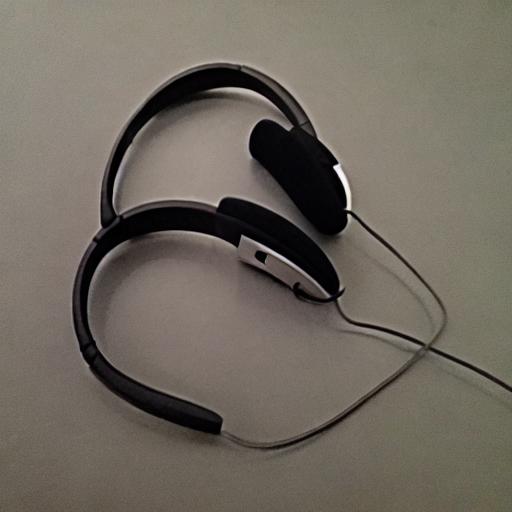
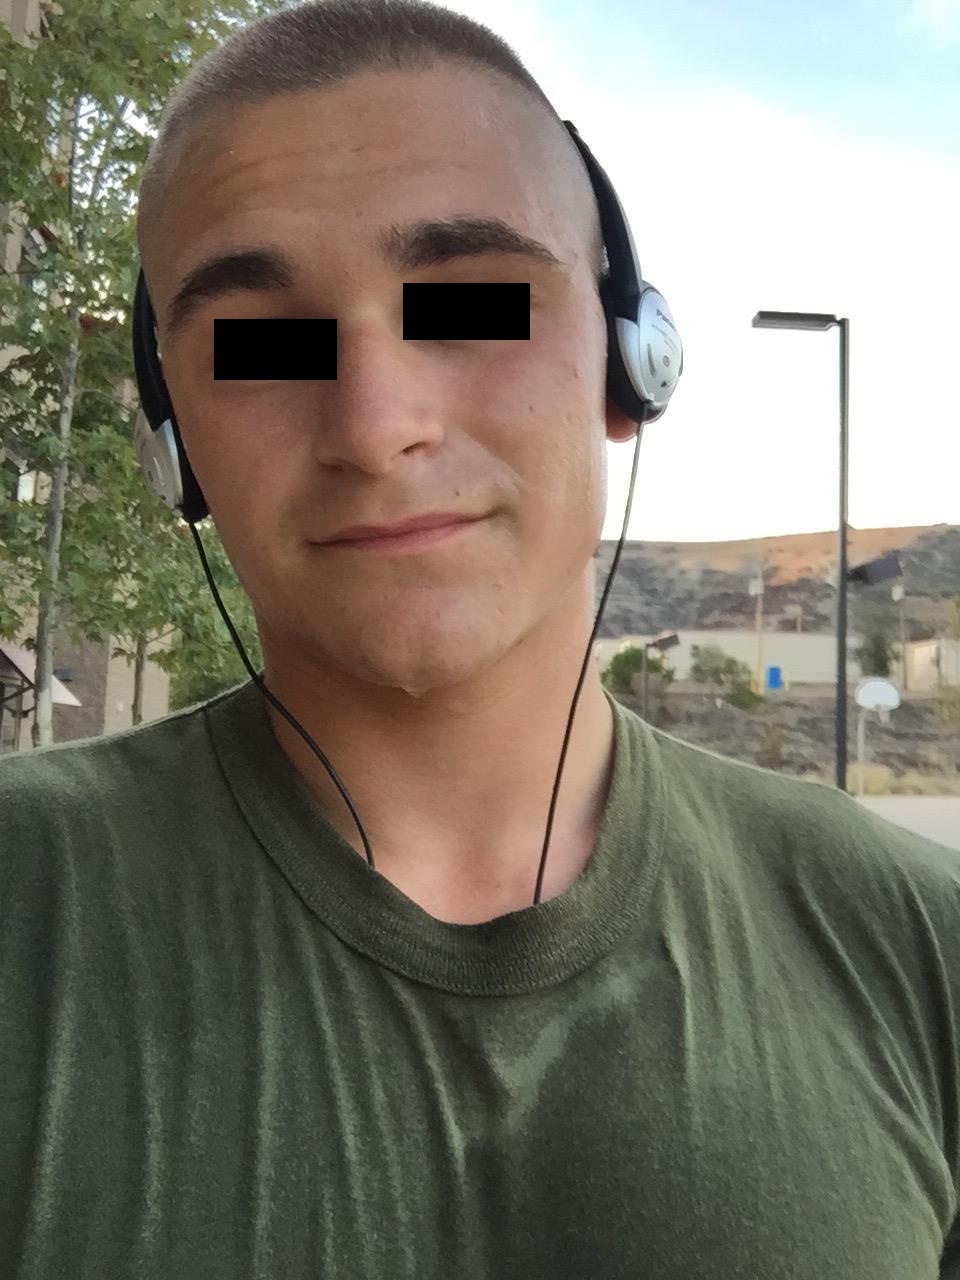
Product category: headphones
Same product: no